History of film

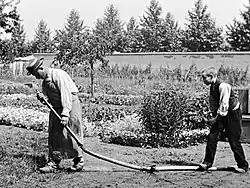
A frame from the Lumière brothers staged comedy film, "L'Arroseur Arrosé" (1895)

The Skladanowsky brothers, used their self-made Bioscop to display the first moving picture show to a paying audience on 1 November 1895, in Berlin. But they did not have the quality or financial resources to acquire momentum. Most of these films never passed the experimental stage and their efforts garnered little public attention until after cinema had become successful.